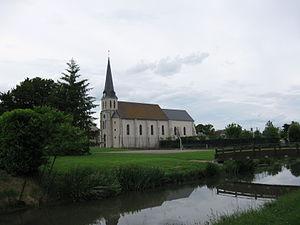
L'église Saint-Saturnin de Sceaux-du-Gâtinais. (département du Loiret , région Centre)
Sceaux-du-Gâtinais est une commune française située dans le département du Loiret en région Centre-Val de Loire.